Florida Tropics SC

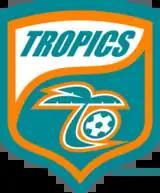

Florida Tropics SC is a professional soccer club based in Lakeland, Florida. They are owned by Central Florida Sports Ventures, LLC, led by Dr. Panos Iakovidis, and former USL commissioner and Rochester Rhinos owner Chris Economides. The organization was originally founded in 2015 as a team in the Major Arena Soccer League before expanding into other leagues.